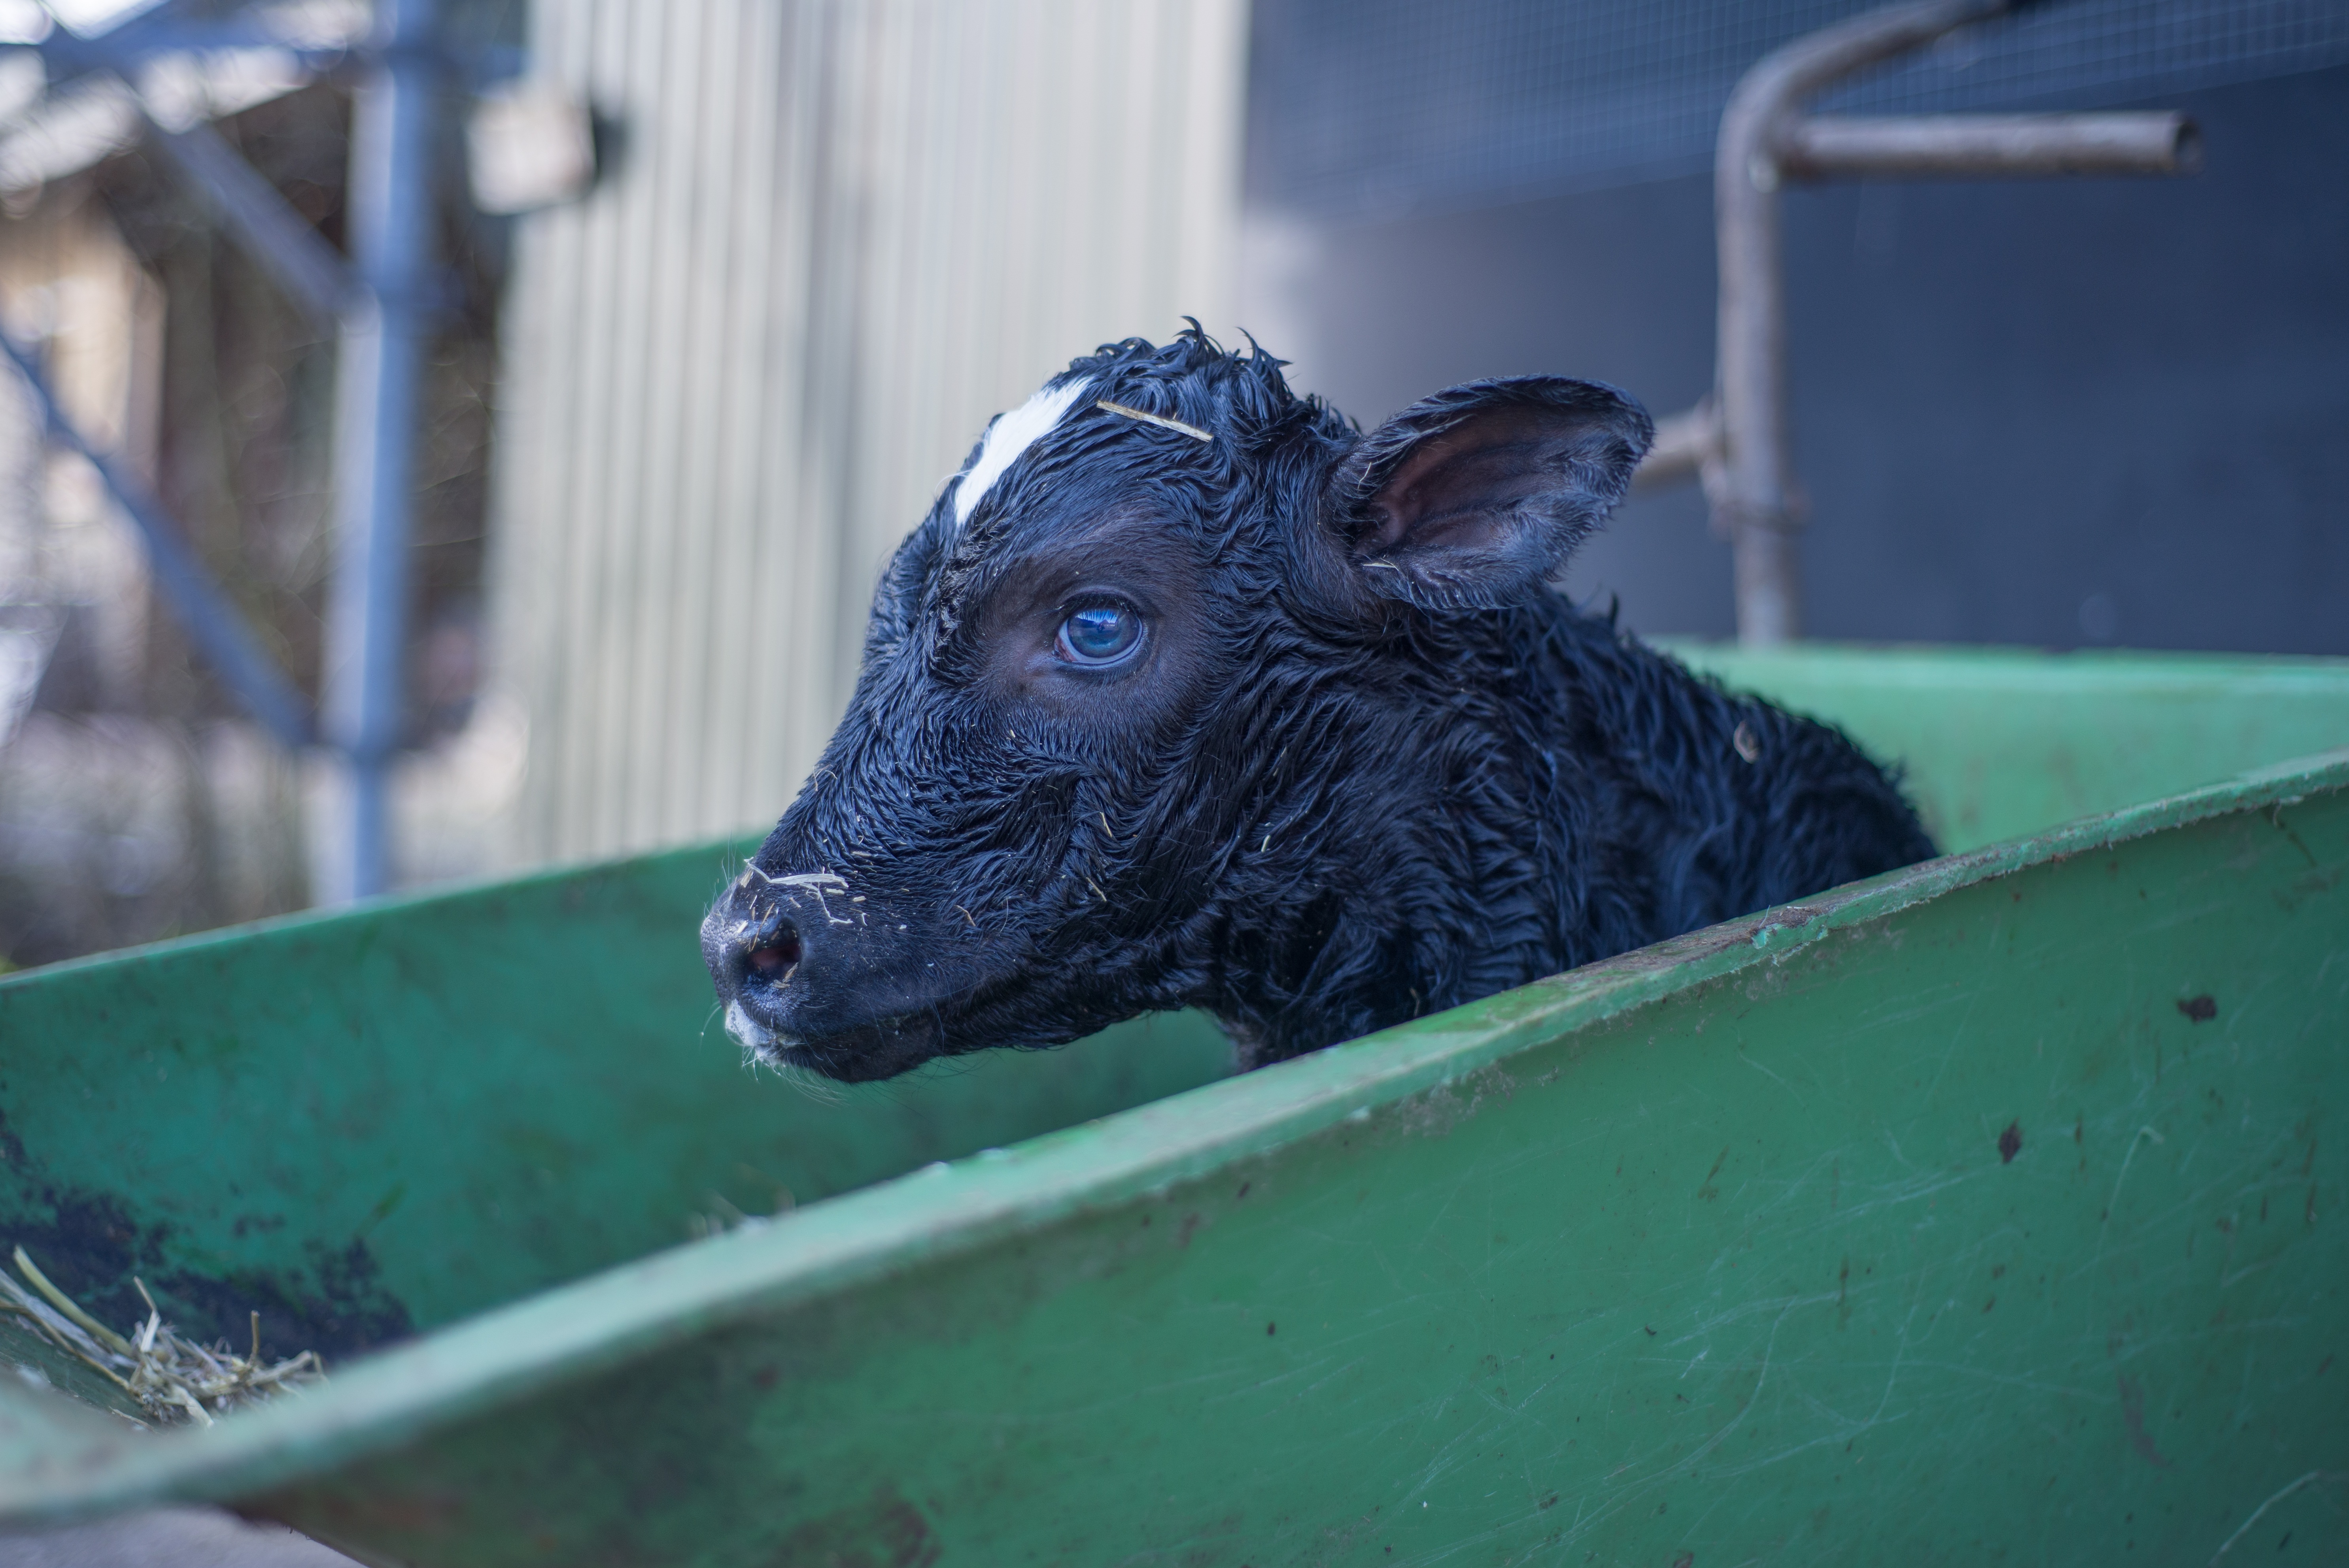
nature, field, farm, meadow, animal, cute, country, rural, young, cow, cattle, farming, pasture, livestock, sheep, mammal, blue, black, agriculture, milk, beef, calf, domestic, dairy, cattle like mammal